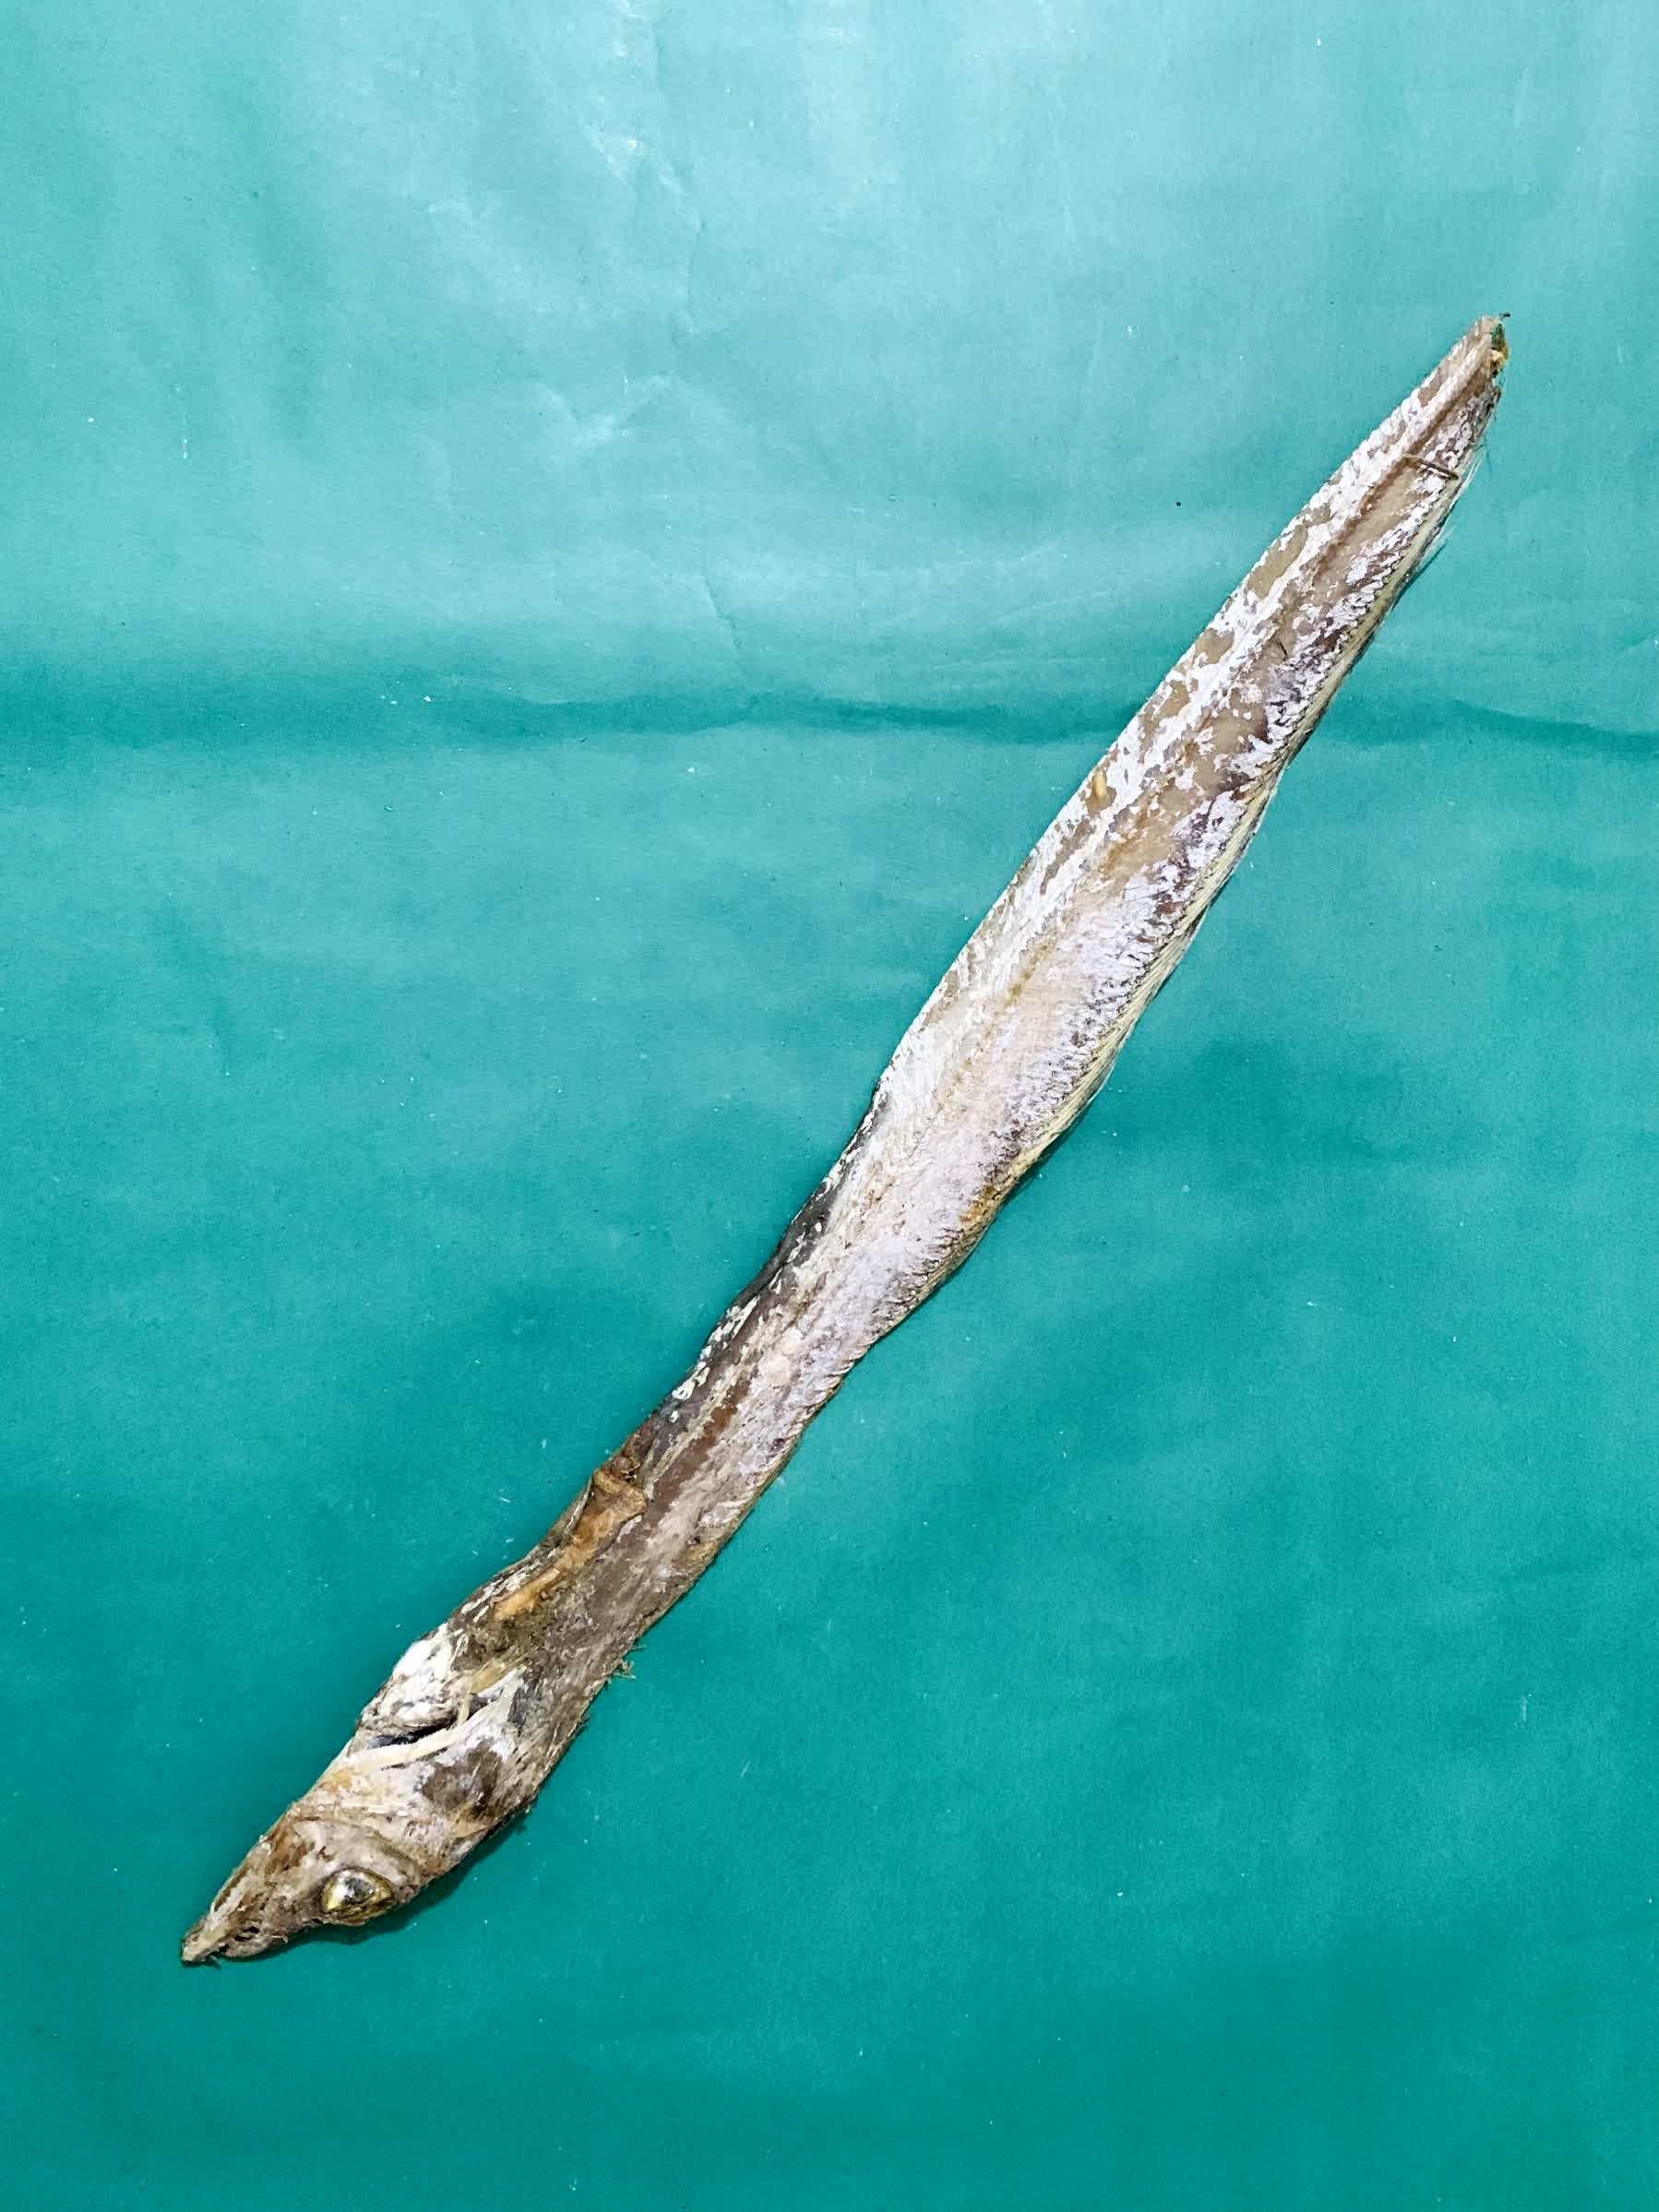
Species: Churi